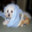
Label: dog